Pyotr Genrikhovich Tiedemann

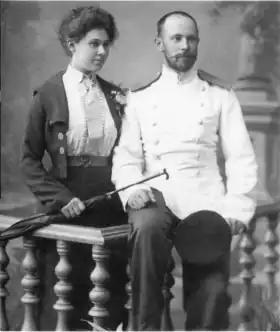
Tiedemann and wife, "c". 1902

Pyotr Genrikhovich Tiedemann (Петр Генрихович Тидеманн; 14 October 1872 – 25 June 1941) was a Russian nobleman and diplomat who served mainly in China.